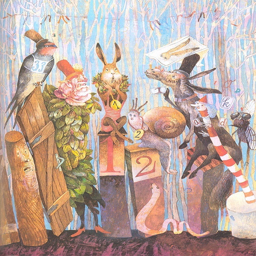
s for snail : a illustration